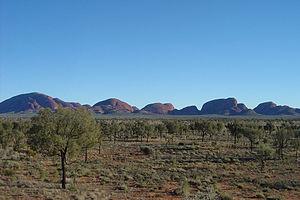
Les Kata Tjuta constituent un massif de dômes d'arkoses en inselbergs situés dans le parc national d'Uluṟu-Kata Tjuṯa, 365 km au sud-ouest d'Alice Springs.